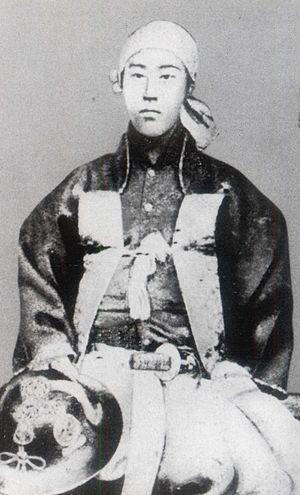
Le domaine de Jōzai est un domaine féodal japonais de l'époque d'Edo situé dans la province de Kazusa, de nos jours préfecture de Chiba. Son centre se trouve dans ce qui est à présent la ville de Kisarazu. Durant toute son histoire il a été gouverné par une branche du clan Mizuno. D'une taille relativement petite, il a joué un rôle important à la fin de son existence durant la guerre de Boshin de la restauration Meiji.
Hayashi Tadataka est un daimyo de la fin de l'époque d'Edo qui dirige le domaine de Jōzai. Plus tard dans sa vie, il est connu sous le nom d'« Ichimu ».
Les fudai daimyō constituent une classe de daimyos qui sont vassaux héréditaires des Tokugawa durant l'époque d'Edo du Japon. Ce sont essentiellement ces fudai qui occupaient les rangs de l'administration Tokugawa.